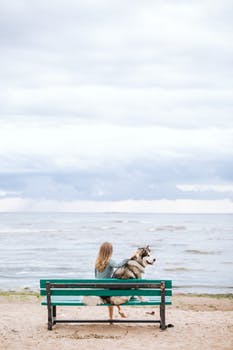
Label: No Watermark